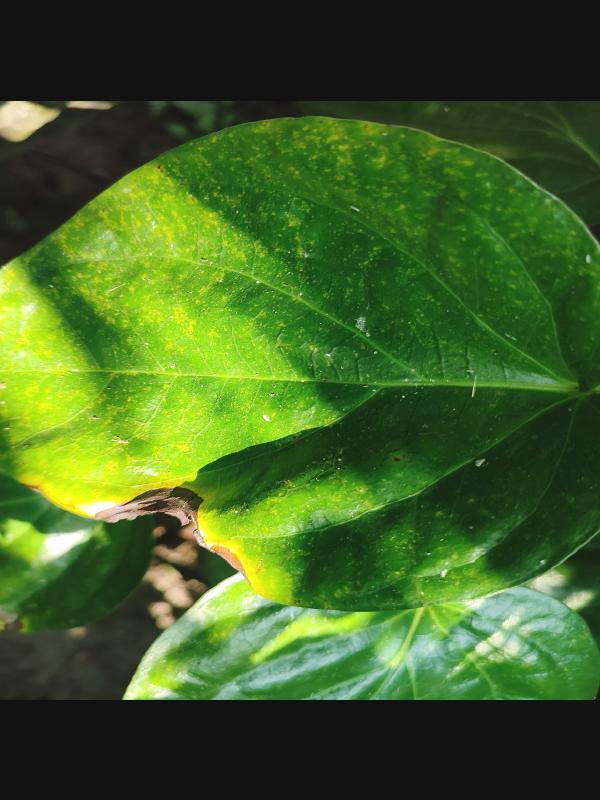
Label: Bacterial_Leaf_Disease